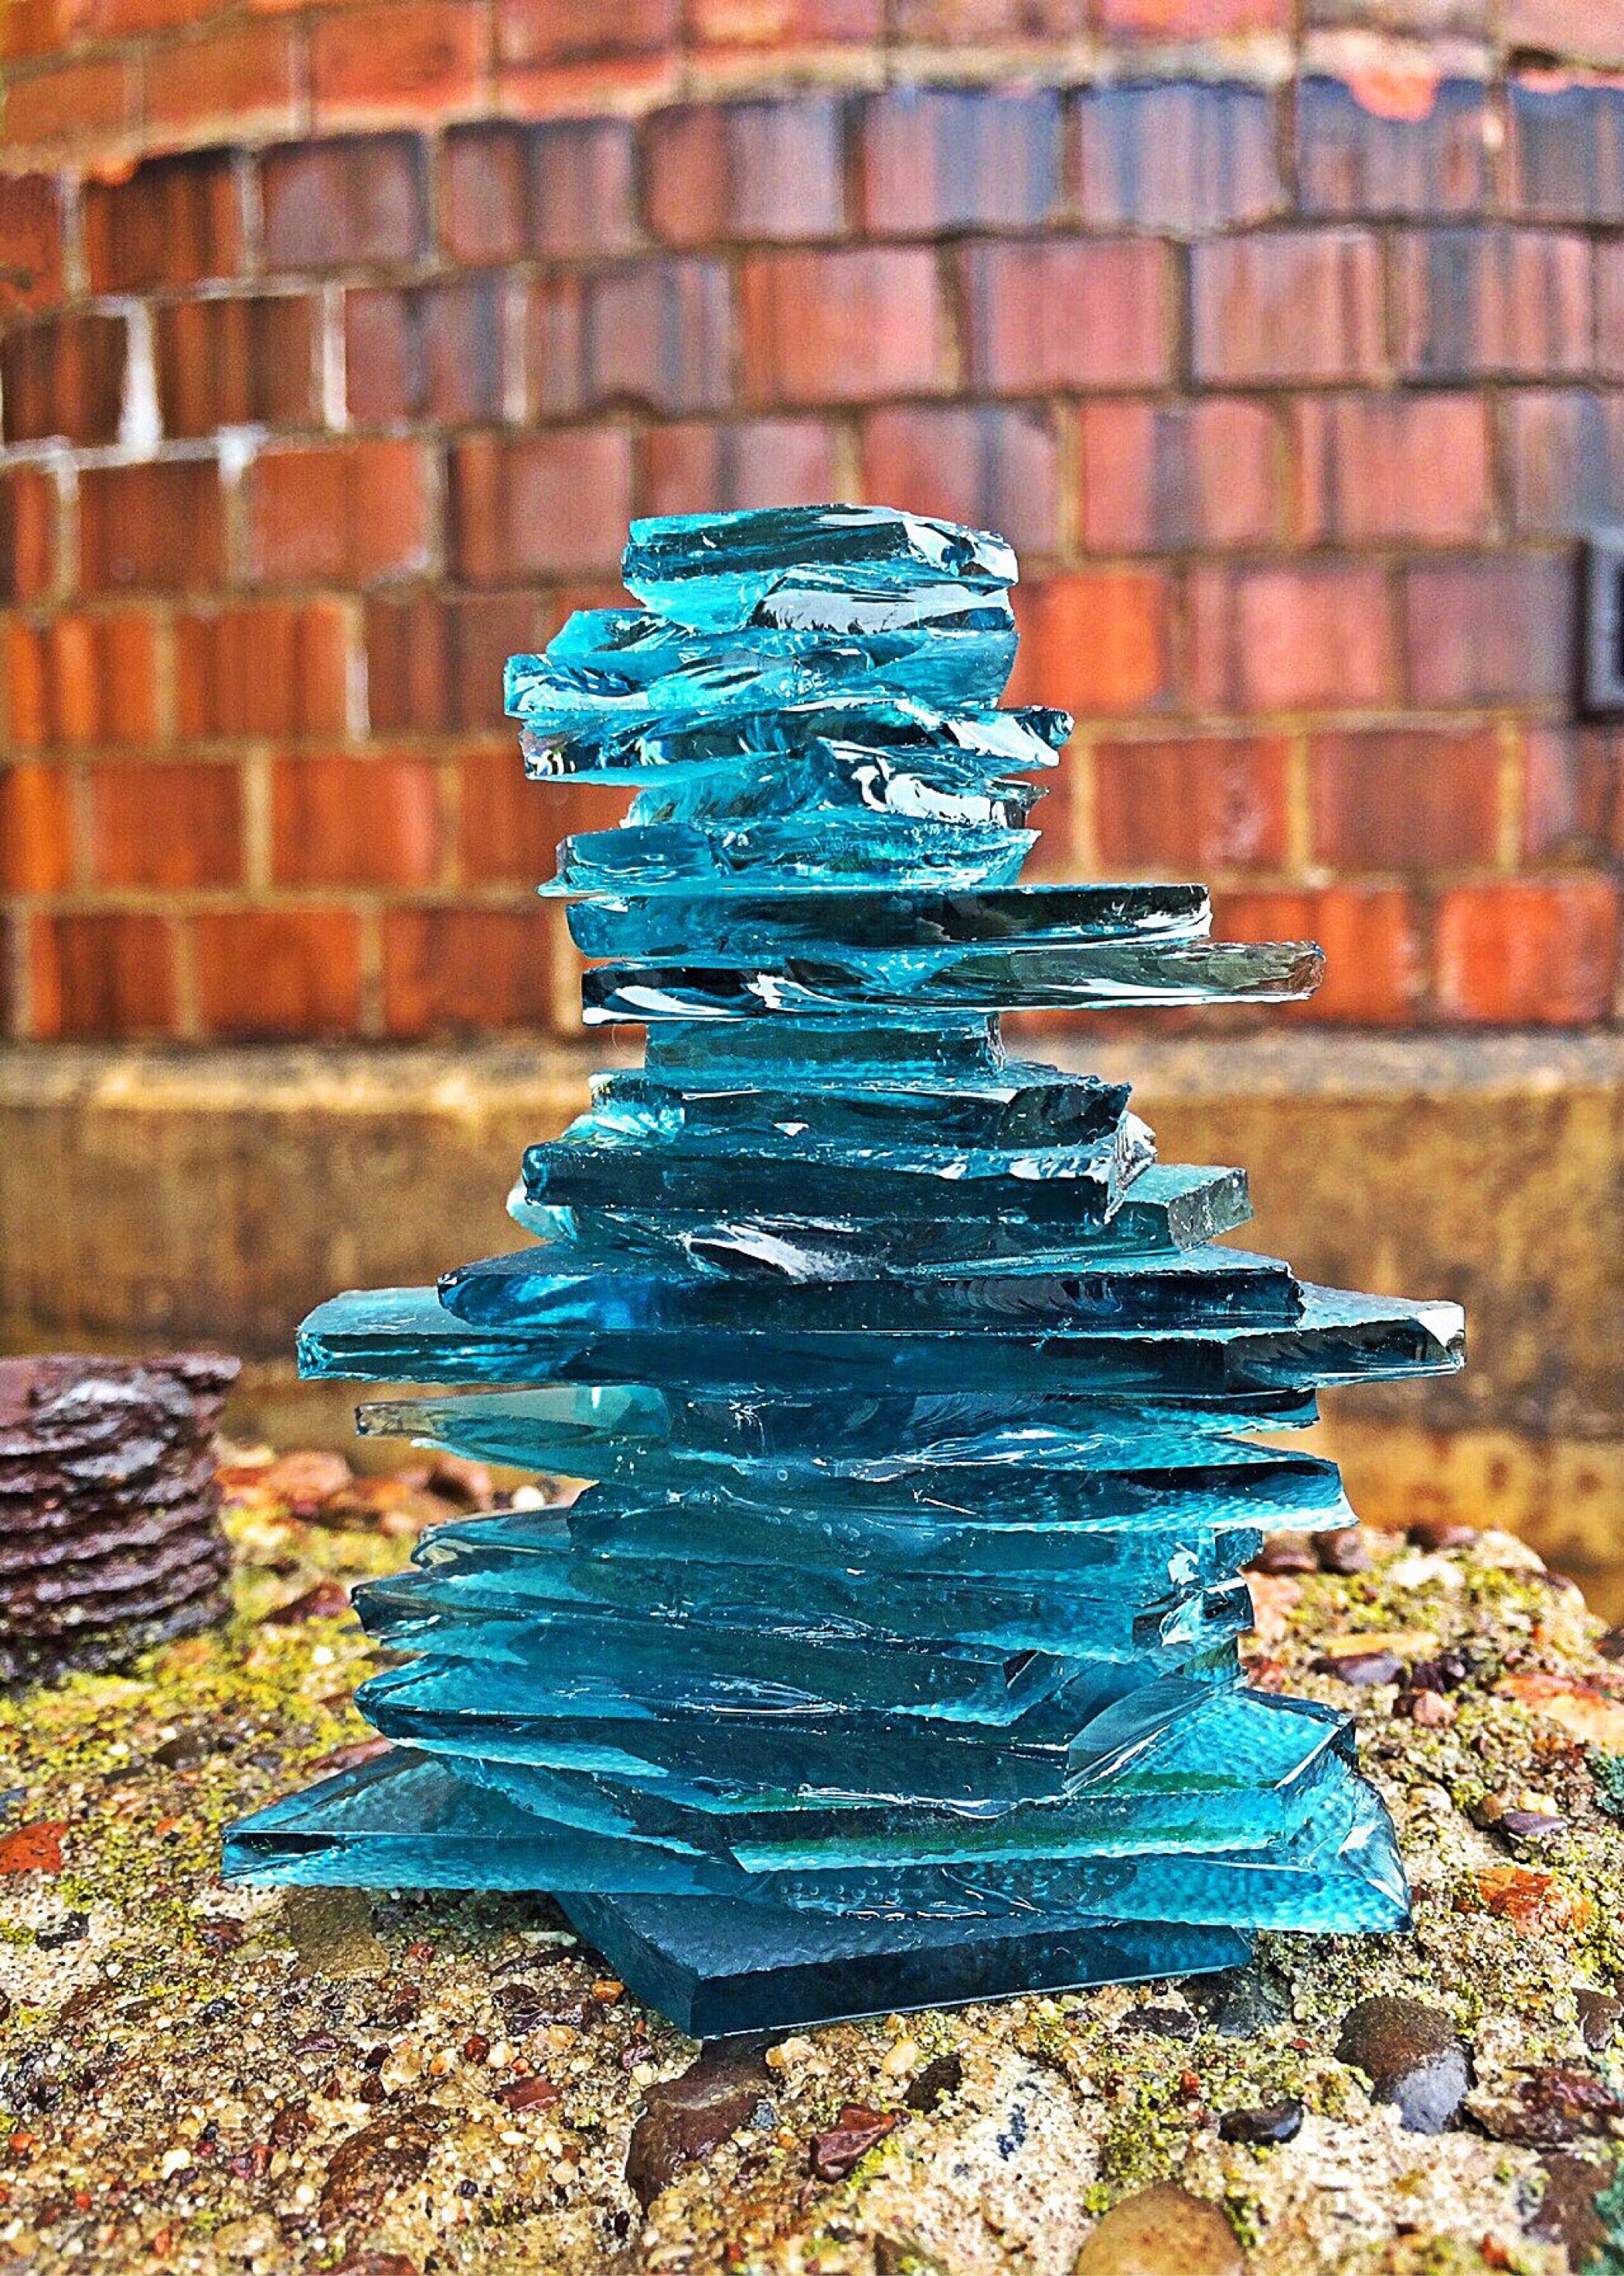
tree, water, wood, leaf, glass, color, balance, autumn, broken, blue, christmas tree, season, christmas decoration, art, stacked, shards